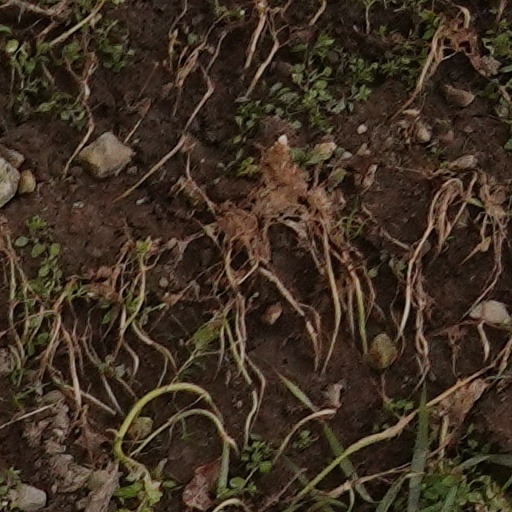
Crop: wheat